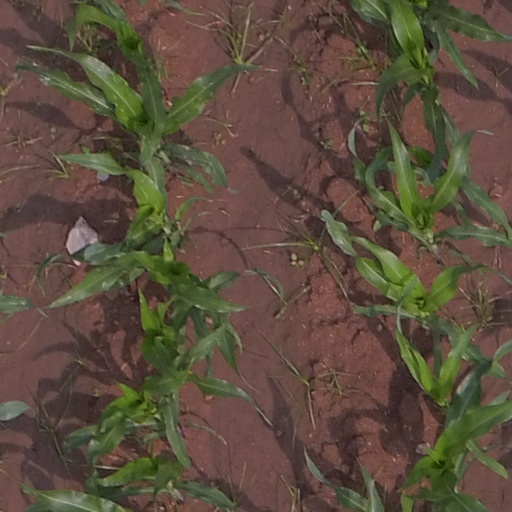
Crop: maize; corn